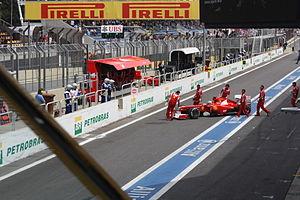
Le Grand Prix automobile du Brésil 2011, disputé le 27 novembre 2011 sur le circuit d'Interlagos, est la 858ᵉ épreuve du championnat du monde de Formule 1 courue depuis 1950 et la dix-neuvième et dernière manche du championnat 2011. Il s'agit de la trente-neuvième édition du Grand Prix comptant pour le championnat du monde, la vingt-neuvième disputée à Interlagos.